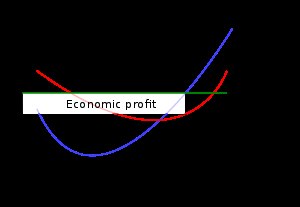
Fuldkommen konkurrence
Fuldkommen konkurrence på kort sigt. Figuren viser et eksempel på en virksomhed, der tjener en positiv økonomisk profit. På lang sigt vil denne profit blive konkurreret væk som følge af indtræden af nye virksomheder på markedet.
Fuldkommen konkurrence, fuldstændig konkurrence eller perfekt konkurrence er et økonomisk begreb for nogle særlige markedsforhold, hvor ingen aktør alene kan påvirke en vares pris på markedet. Et sådant fuldkomment konkurrence-marked benævnes også somme tider et fuldkomment, et kompetitivt eller et perfekt marked. Mange markeder har imidlertid ufuldkommen konkurrence. Markeder, der opfylder alle kriterierne for at have fuldkommen konkurrence, er meget sjældne i virkelighedens verden, men en del økonomer mener, at begrebet er en nyttig approksimation til at karakterisere en række markeder.